Richmond, Virginia

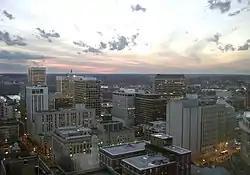
Six "Fortune" 500 companies are headquartered in the Richmond area.

Richmond has a humid subtropical (Köppen: "Cfa") or oceanic (Trewartha: "Doak") climate, with hot, humid summers and moderately cold winters. The mountains to the west act as a partial barrier to outbreaks of cold, continental air in winter. Arctic air is delayed long enough to be modified and further warmed as it subsides in its approach to Richmond. The open waters of the Chesapeake Bay and Atlantic Ocean contribute to the humid summers and cool winters. The coldest weather normally occurs from late December to early February, and the January daily mean temperature is , with an average of 6.0 days with highs at or below the freezing mark. Richmond's Downtown and areas south and east of downtown are in USDA Hardiness zones 7b. Surrounding suburbs and areas to the north and west of Downtown are in Hardiness Zone 7a. Temperatures seldom fall below , with the most recent subzero reading on January 7, 2018, when the temperature reached . The July daily mean temperature is , and high temperatures reach or exceed approximately 43 days a year; temperatures are not uncommon but do not occur every year. Extremes in temperature have ranged from on January 19, 1940, to on August 6, 1918. The record cold maximum is , set on February 11 and 12, 1899. The record warm minimum is , set on July 12, 2011. The warmest months recorded were July 2020 and August 1900, both averaging 82.9 °F (28.3 °C). The coldest, January 1940, averaged 24.2 °F (-4.3 °C).